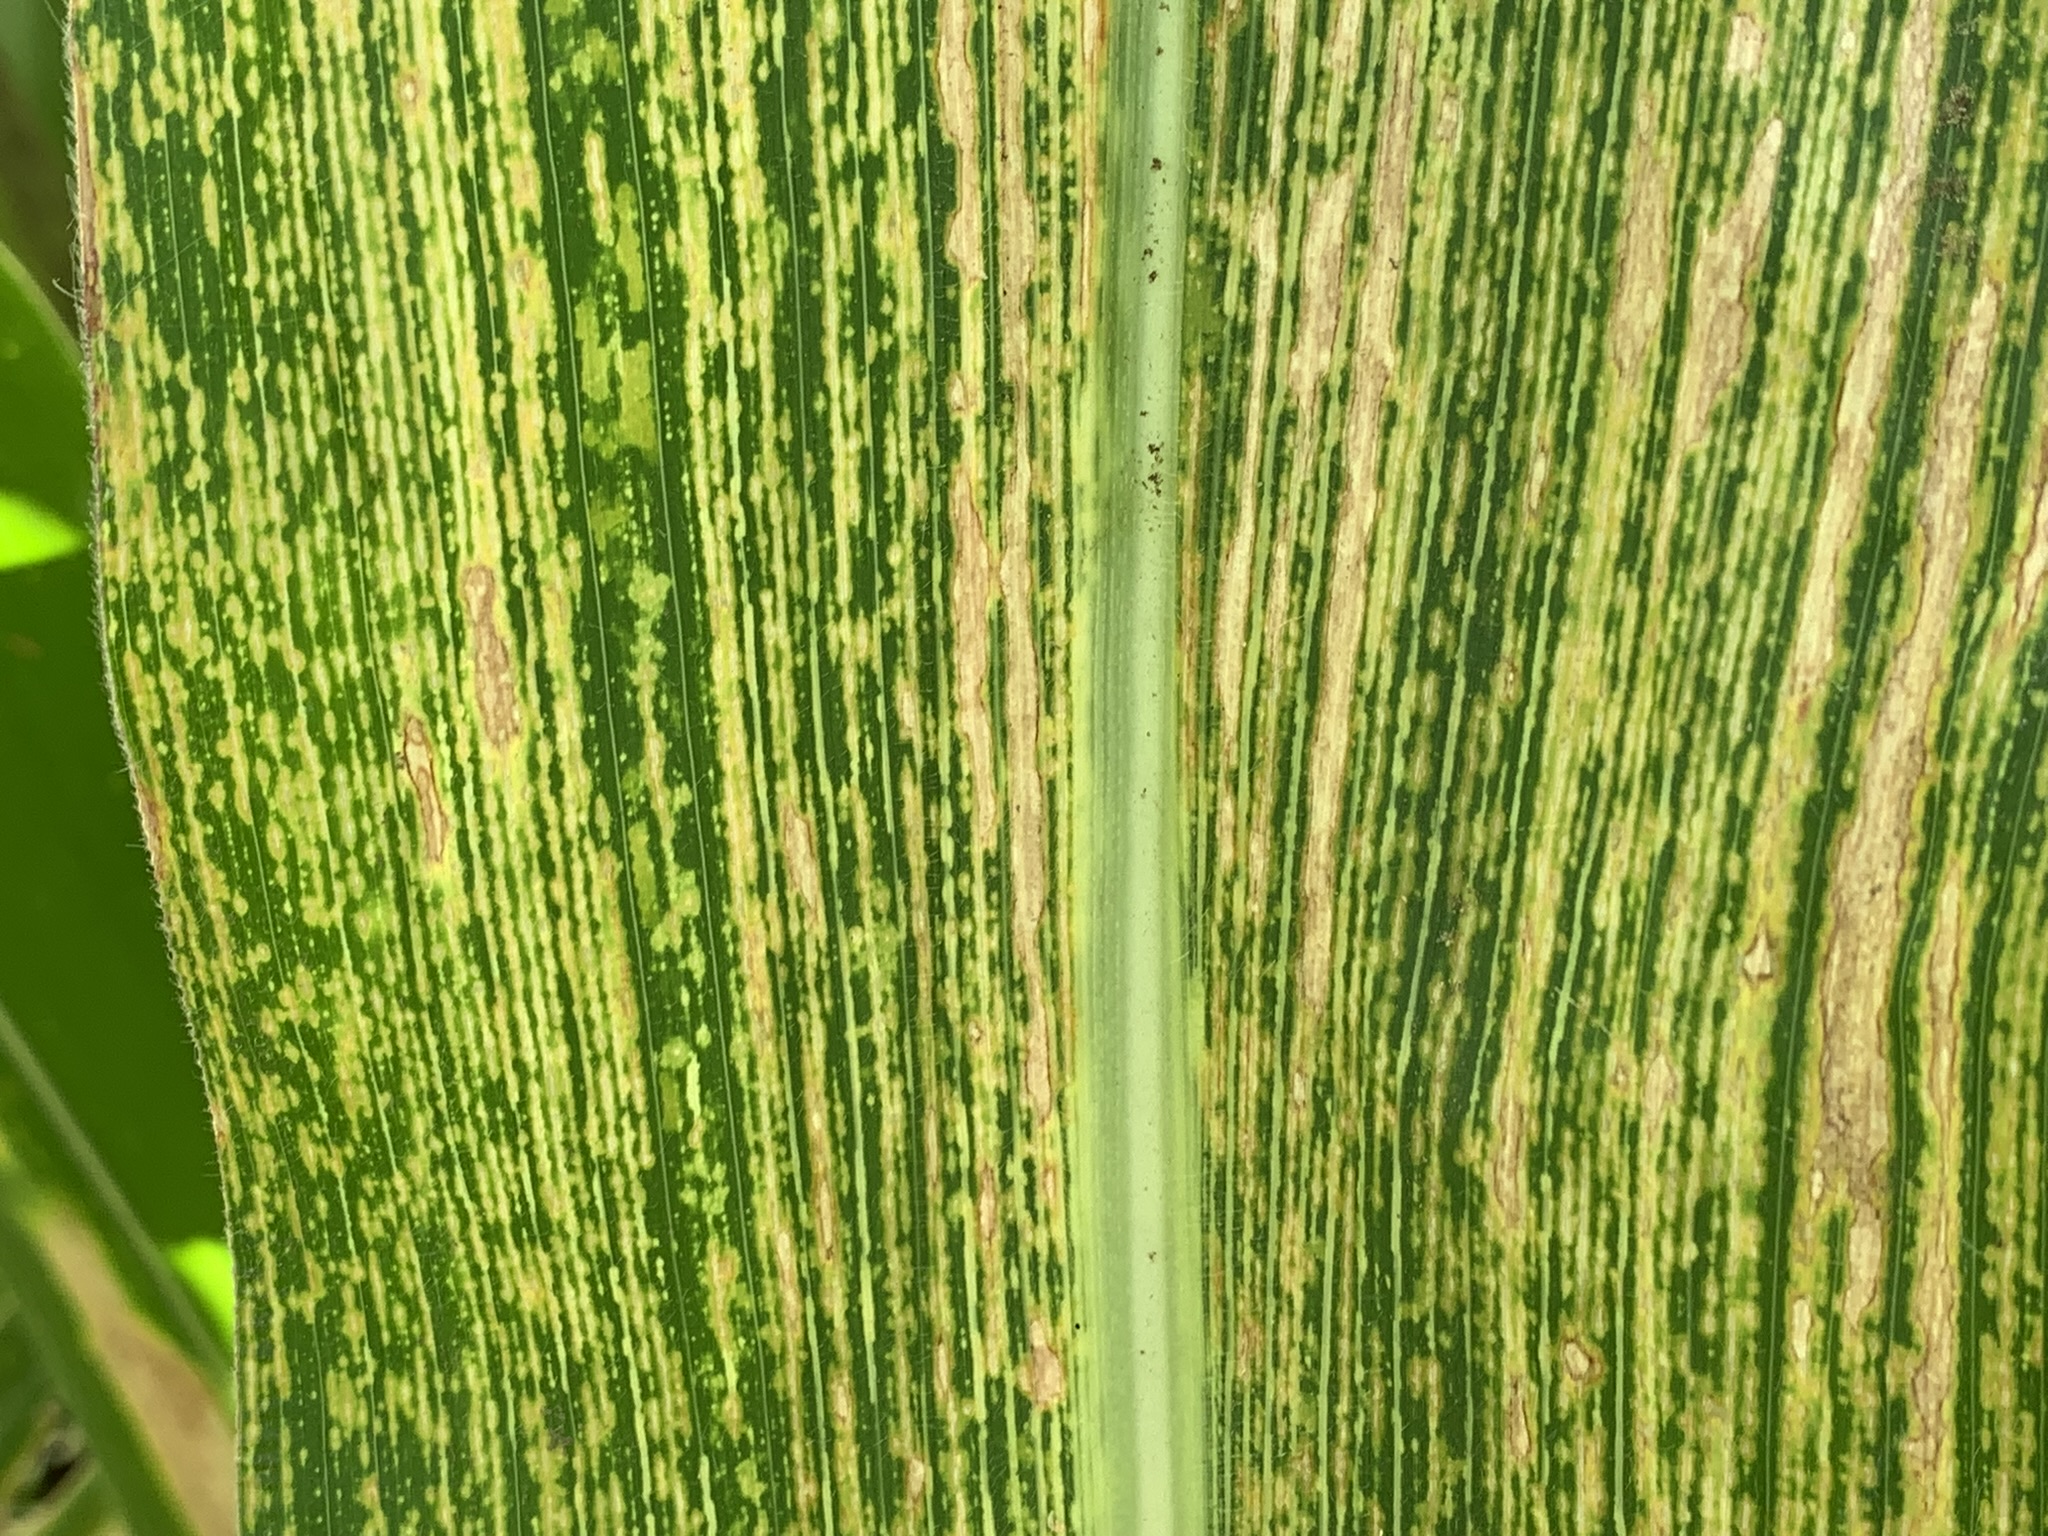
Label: MSV